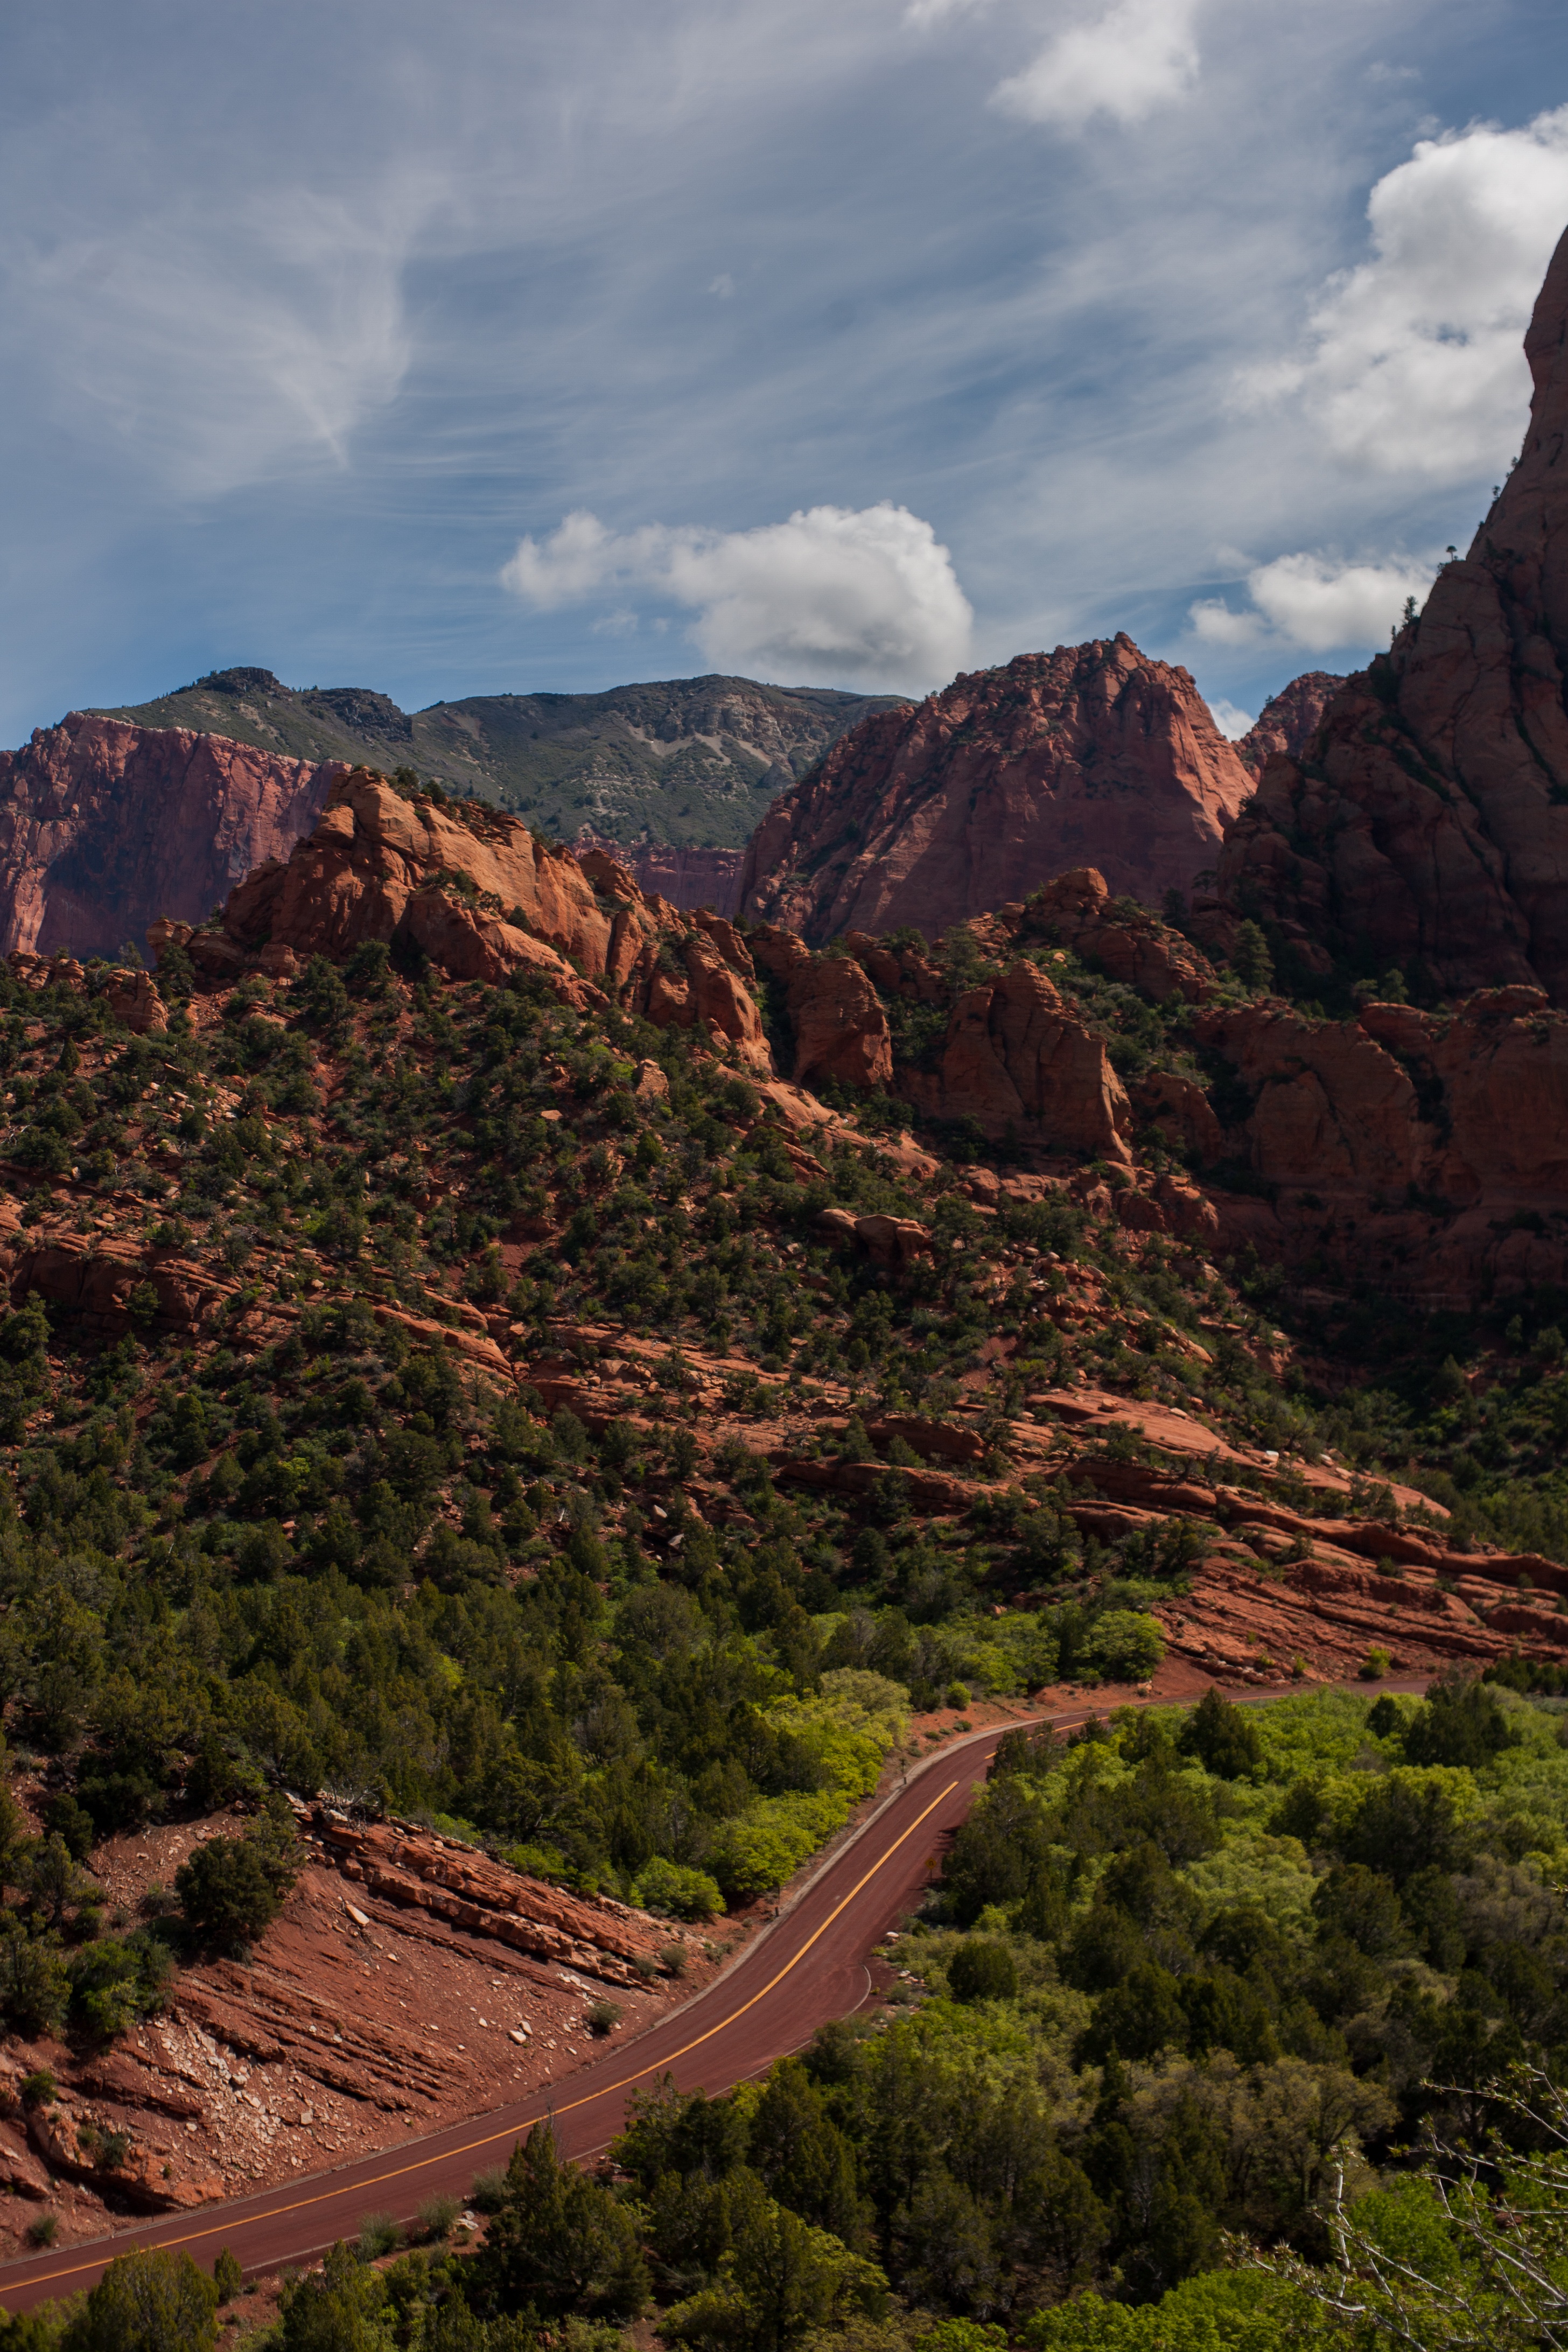
landscape, tree, nature, rock, wilderness, mountain, hill, river, valley, mountain range, park, canyon, terrain, national park, geology, badlands, plateau, landform, geographical feature, mountainous landforms